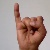
The image shows a hand gesture representing the letter 'I' in Indian Sign Language.